Junior Woodchucks

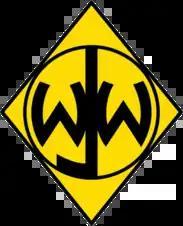

The Junior Woodchucks of the World is a fictional scouting organization appearing in Disney comics and the "DuckTales" animated television franchise, most notably in adventures featuring Disney characters Huey, Dewey, and Louie as members.